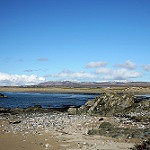
Label: sea